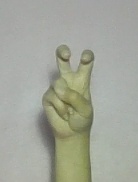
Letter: toot